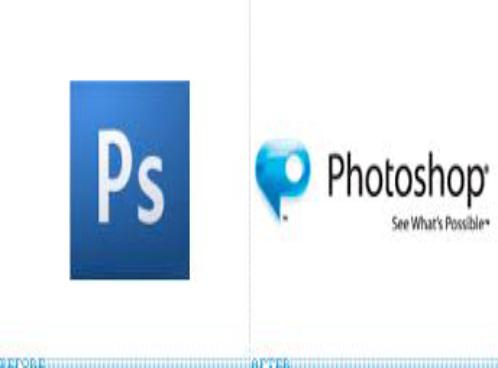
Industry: Others